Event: Nepal Earthquake
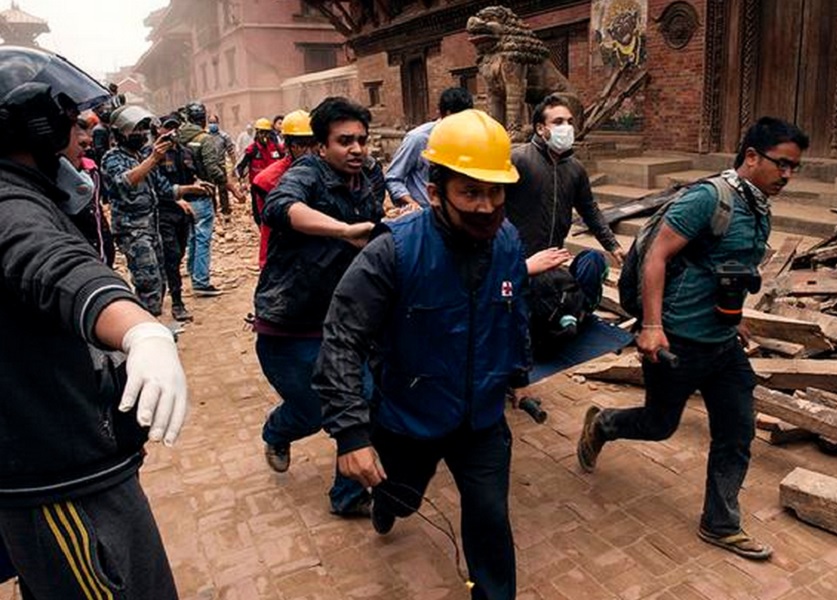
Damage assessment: damage